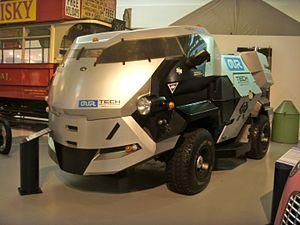
Judge Dredd ou Juge Dredd au Québec est un film de science-fiction américain réalisé par Danny Cannon, sorti en 1995.